Clock Tower 3

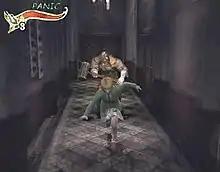
Alyssa stumbles as she runs away from Sledgehammer in "Panic mode".

Throughout most of the game, Alyssa has a "Panic Meter" visible on screen. If she is scared by a Subordinate, attacked by a spirit or simply frightened by her surroundings, the meter will begin to rise. If it fills, she enters "Panic mode". In this state, the screen starts flashing, Alyssa becomes difficult to control and begins stumbling and falling over. She is also unable to use holy water and cannot enter hiding spots. After a few seconds, she will momentarily freeze, covering her ears. Panic mode only lasts for a certain amount of time, and its duration can be reduced by using "Lavender water". However, if she is hit by a Subordinate while in Panic Mode, she will die instantly.